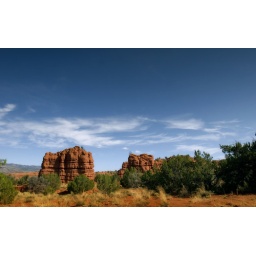
Zia Pueblo: red rock formationson location in New Mexico